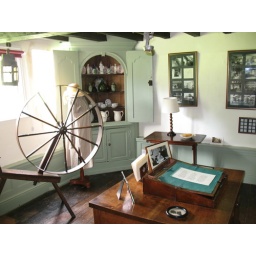
Museum room on the ground floor contains all manner of interesting curios connected with the house and farming in the area.